Pennsylvania

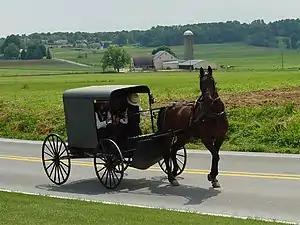
An Amish family riding in a traditional Amish buggy in Lancaster County. As of 2024, Pennsylvania has an Amish population of 92,660, the largest of any state in the nation.

The vast majority of Pennsylvania's population is made up of whites, blacks and Hispanics, with the latter two being minorities and having significant populations. Non-Hispanic Whites make up the majority of Pennsylvania; they are mostly descended from German, Irish, Scottish, Welsh, Italian, and English immigrants. Rural portions of South Central Pennsylvania are recognized nationally for their Amish communities. Wyoming Valley, including Scranton and Wilkes-Barre, has the highest percentage of white residents of any metropolitan area with a population of 500,000 or above in the U.S.; in Wyoming Valley, 96.2% of the population claim to be white with no Hispanic background. The state's Hispanic or Latino American population grew by 82.6% between 2000 and 2010, marking one of the largest increases in a state's Hispanic population. The significant growth of the Hispanic or Latino population is due to migration to the state mainly from Puerto Rico, a U.S. territory, and to a lesser extent immigration from countries such as the Dominican Republic, Mexico, and various Central and South American nations and a wave of Hispanic and Latinos leaving New York City and New Jersey for more affordable living.